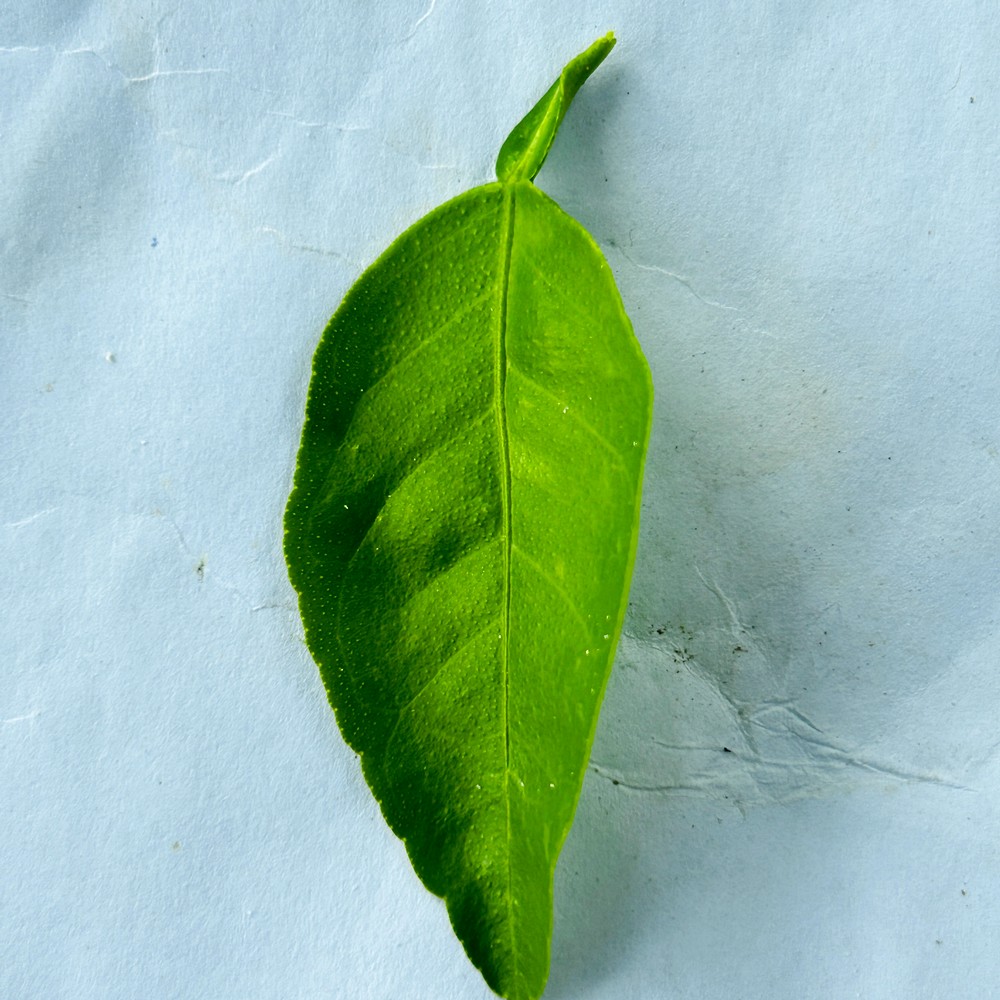
Label: Healthy Leaf